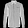
Label: Shirt